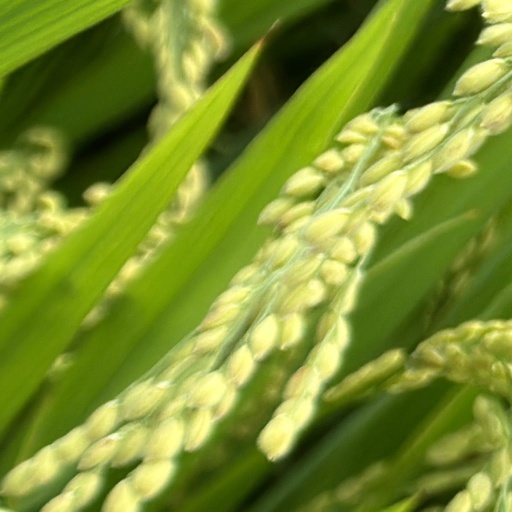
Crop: rice